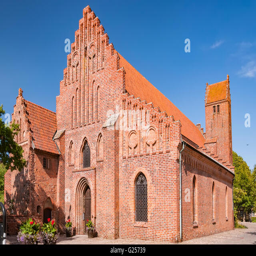
the monastery situated in the swedish town